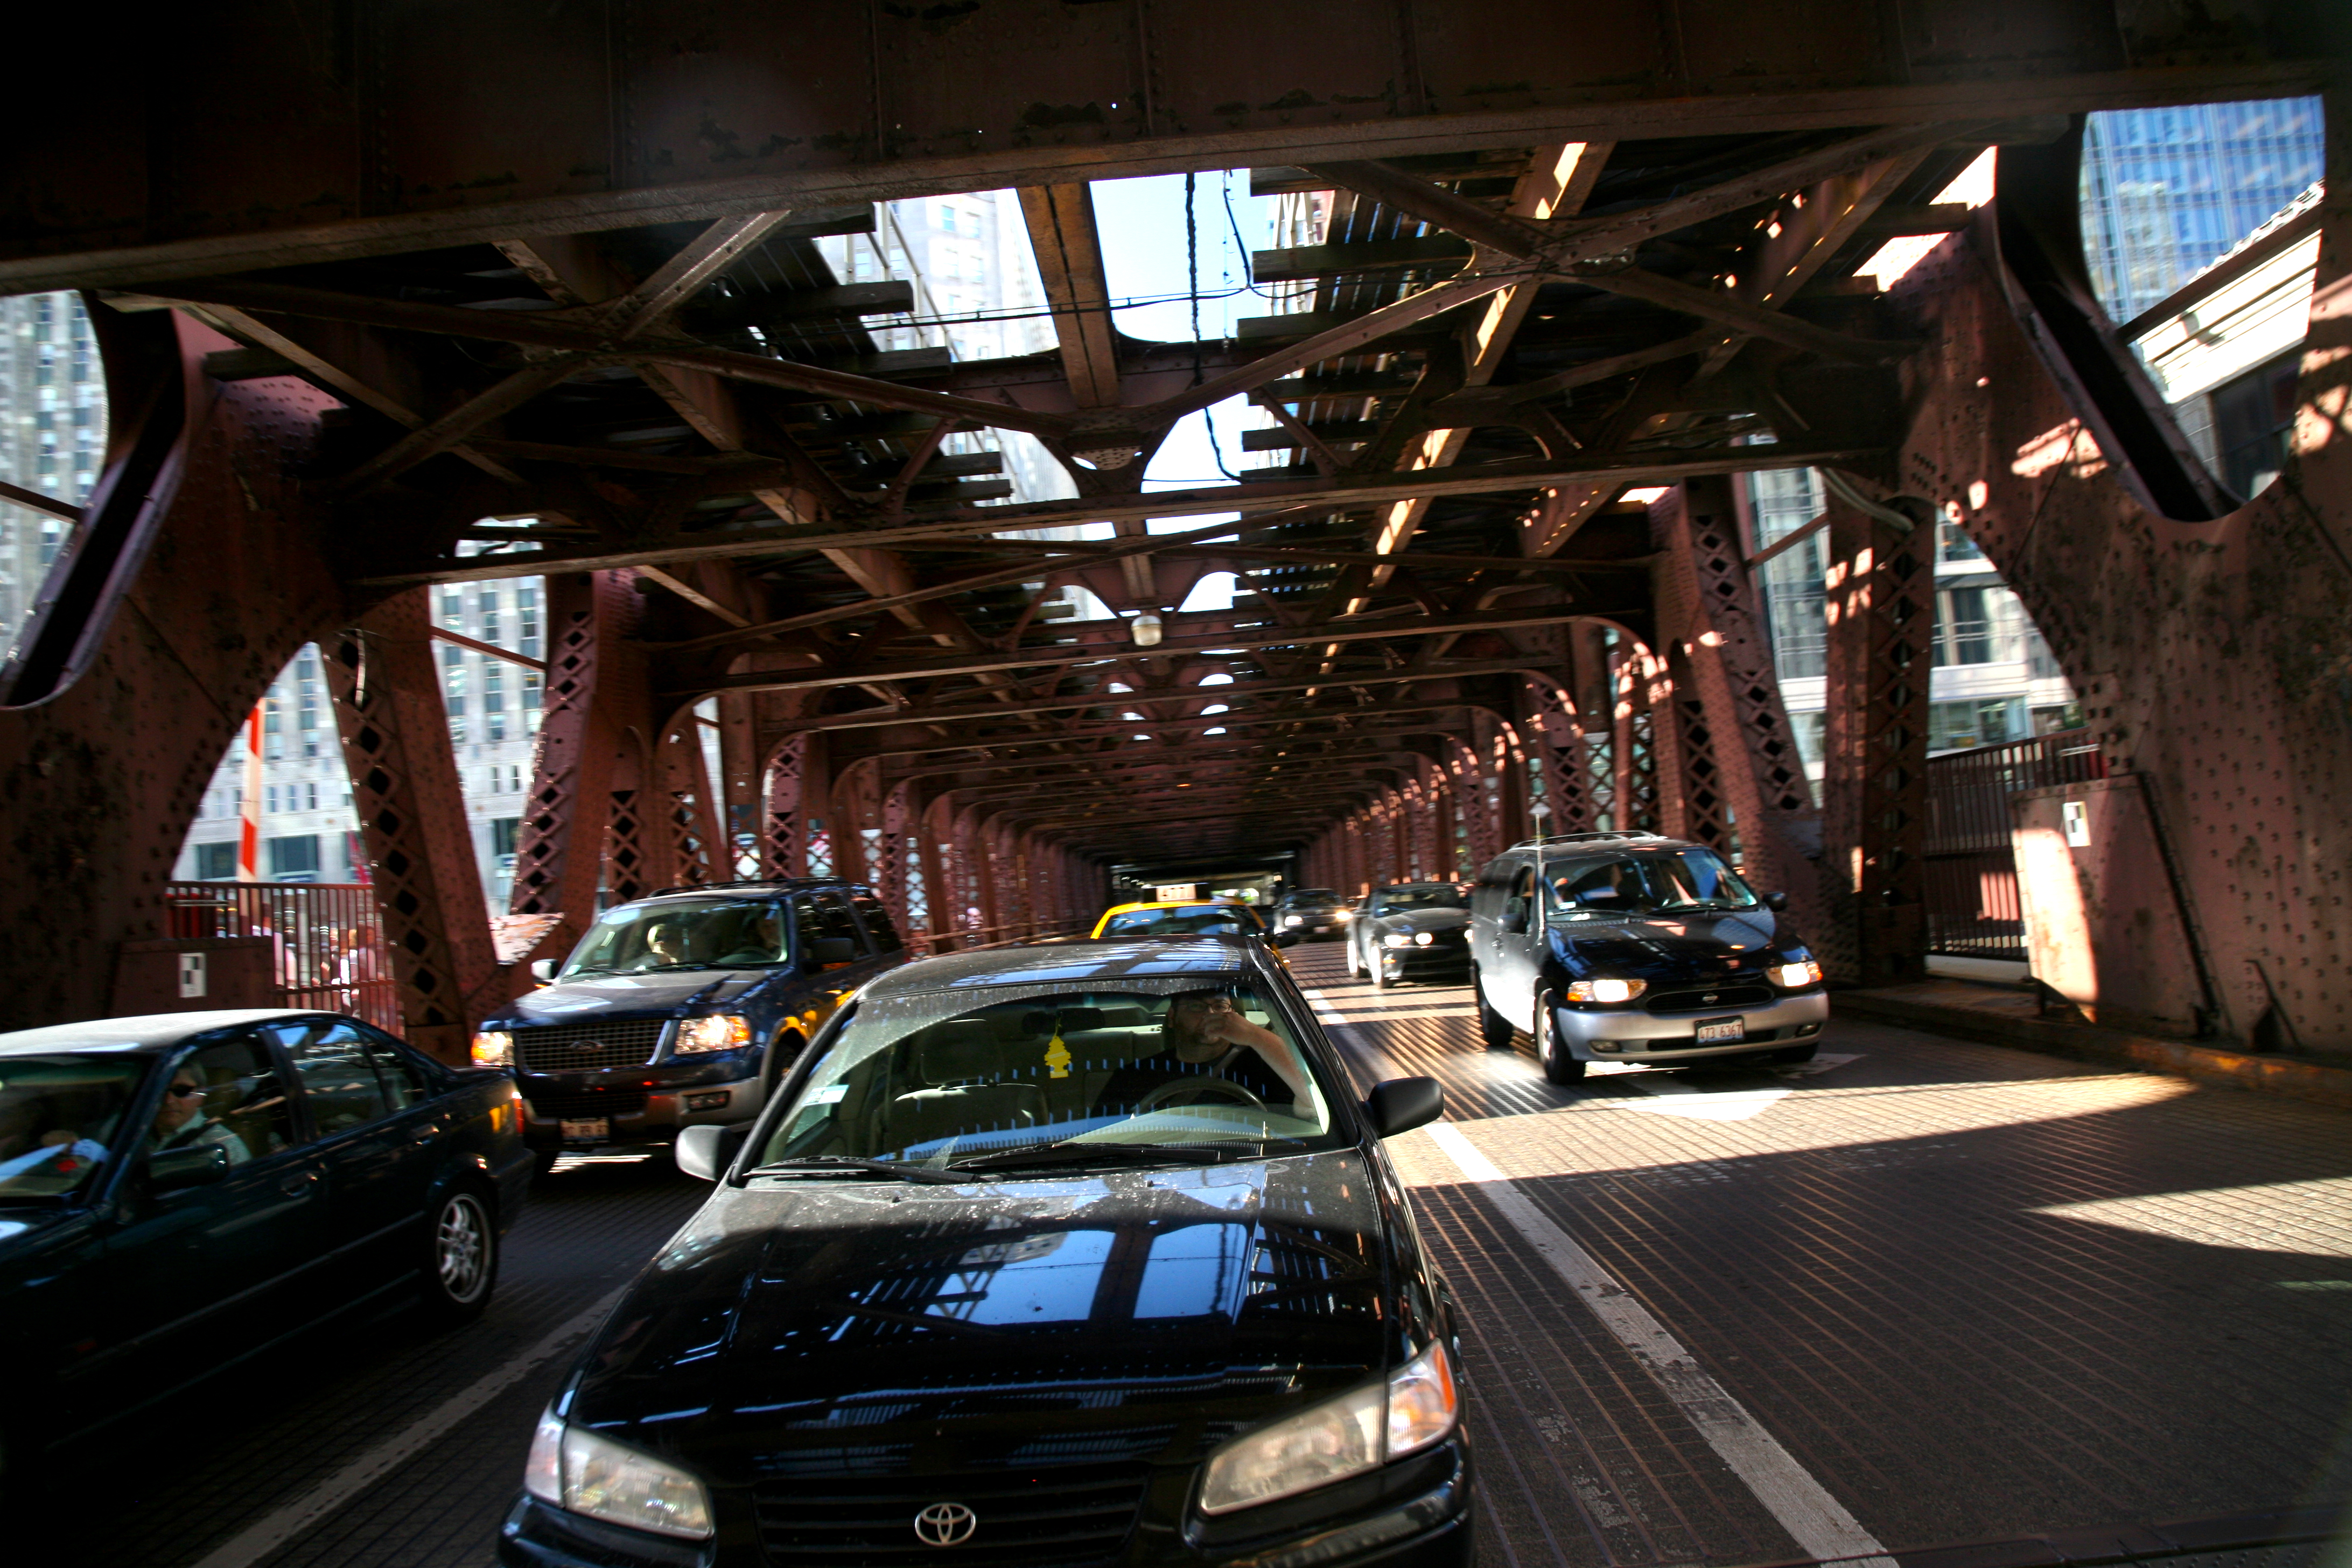
architecture, street, car, building, downtown, transport, vehicle, chicago, 5d, loop, auto show, wellsstreetbridge, automobile make, automotive design